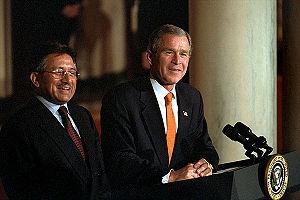
Le coup d’État du 12 octobre 1999 au Pakistan, mené sans effusion de sang par le chef de l'armée Pervez Musharraf, renverse le Premier ministre élu Nawaz Sharif et son gouvernement. La prise de pouvoir conduit à un régime militaire autoritaire dominé par la personne de Musharraf durant près de neuf années, avant qu'un mouvement de contestations et des élections législatives ne conduisent à sa démission.